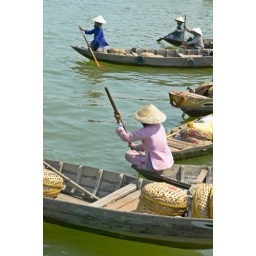
Vietnam, Hoi An, vendors in boats at fish market, side view